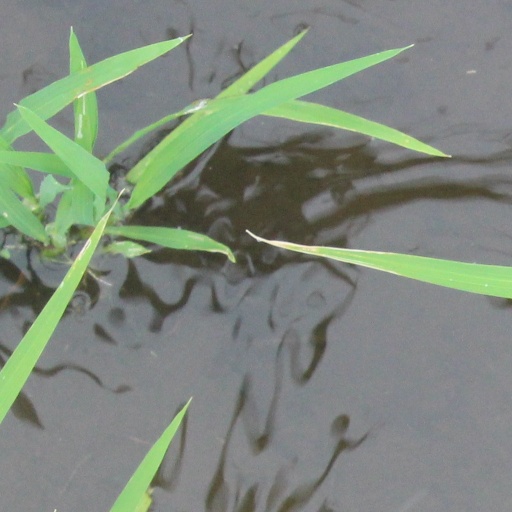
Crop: rice